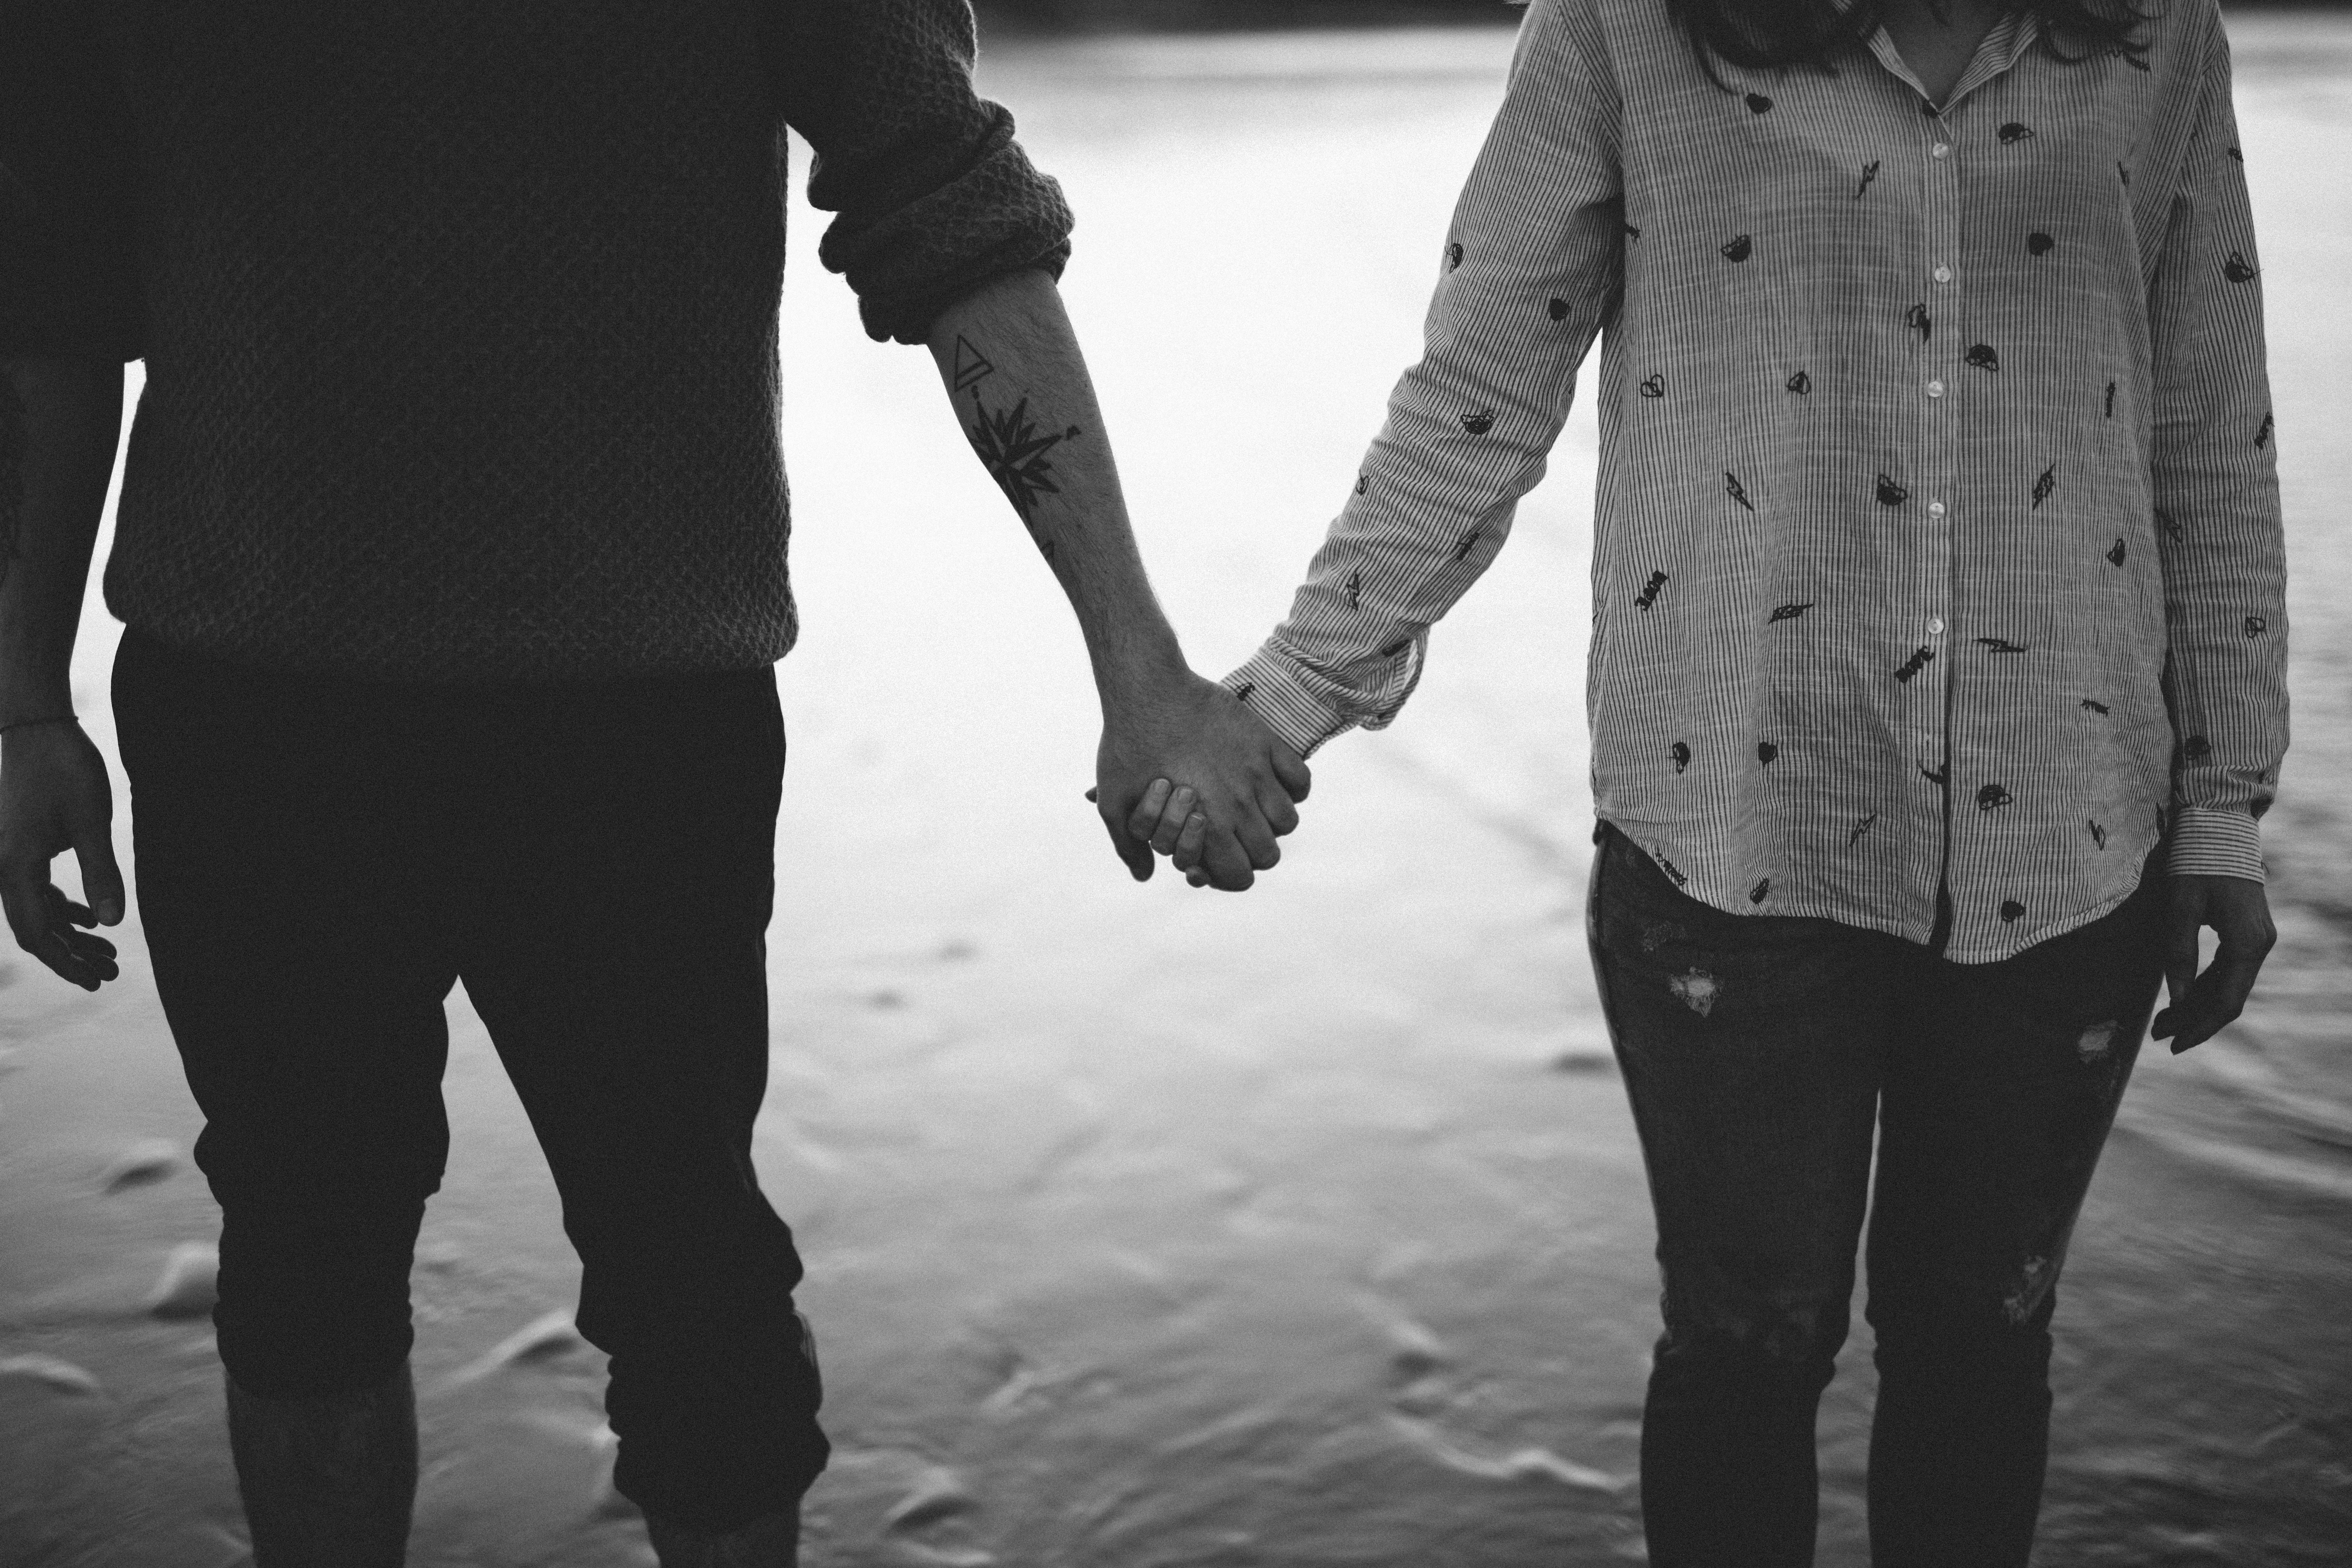
man, winter, black and white, white, photography, male, fashion, clothing, black, monochrome, outerwear, photograph, interaction, monochrome photography